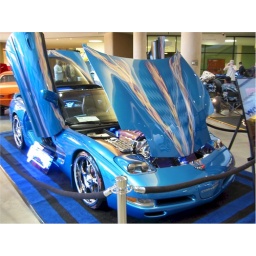
This car was the definition of &amp;quot;too much&amp;quot;. Scissor doors, video screens, undercarriage lighting. (Note the lightning bolts around the tires.)